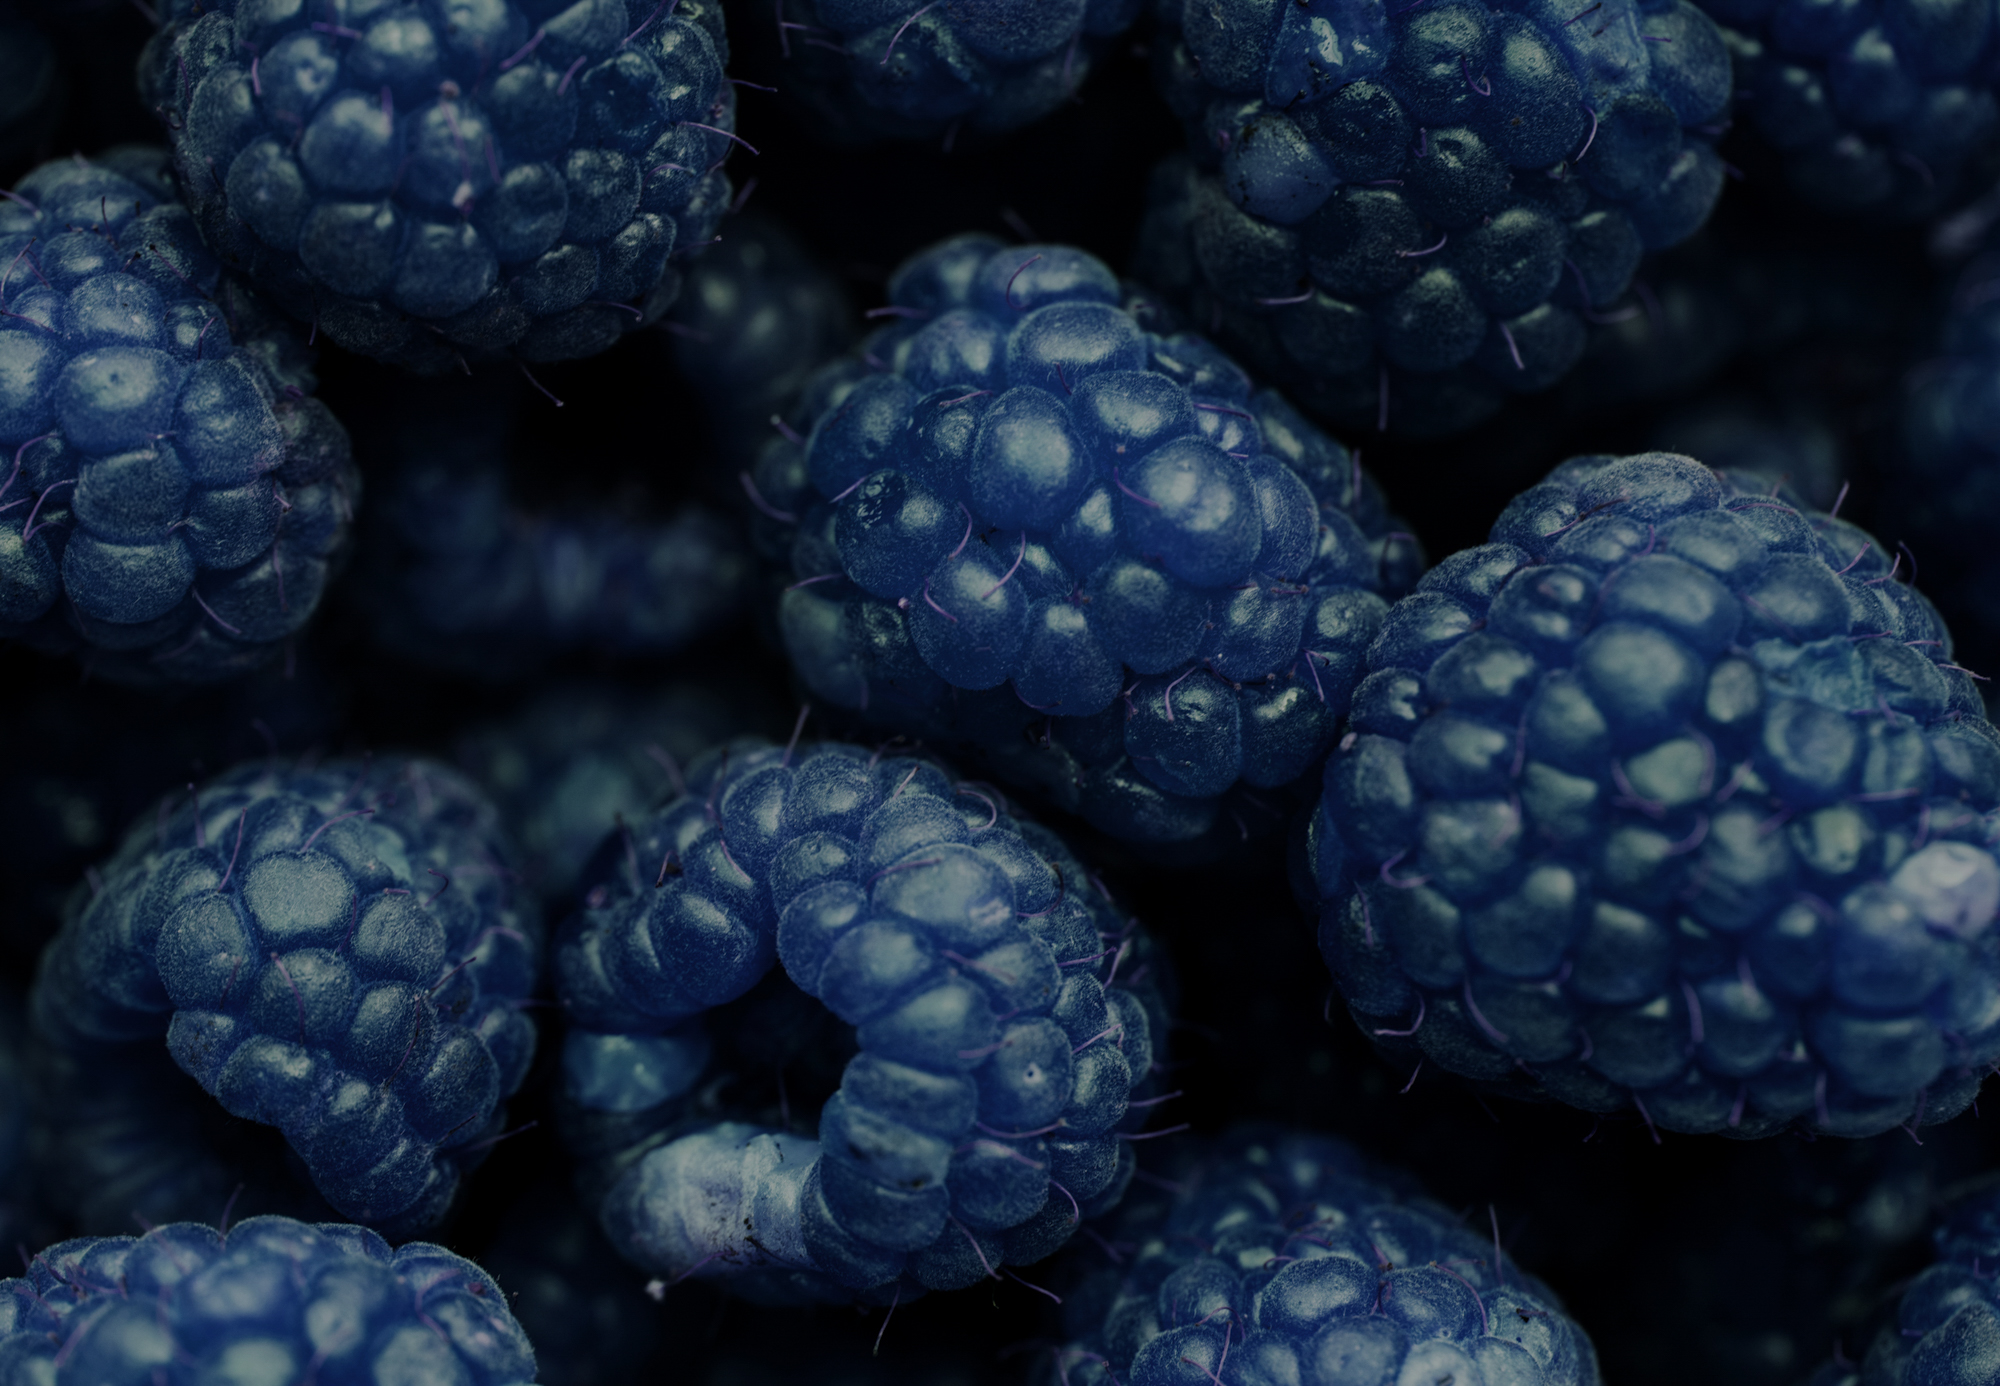
background, berry, blackberry, blue, closeup, delicious, dessert, detox, diet, effect, energy, food, fresh, freshness, fruit, harvest, healthy, ingredient, juicy, macro, name, natural, nature, nutrition, nutritious, organic, pattern, raspberry, raw, refreshment, ripe, season, seasonal, sweet, taste, tasty, texture, textured, tropical, vitamin, wallpaper, yummy, produce, close up, blueberry, organism, macro photography, bilberry, computer wallpaper